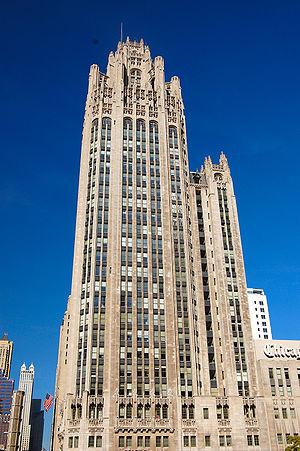
Les premiers gratte-ciel désignent les hauts immeubles de bureaux construits entre 1884 et 1939 principalement à New York et Chicago. Les villes américaines étaient traditionnellement composées de bâtiments à quelques étages mais la forte croissance économique après la guerre de Sécession et le manque de terrains constructibles encouragèrent le développement d'immeubles plus grands à partir des années 1870. Les progrès technologiques permirent la construction de structures métalliques ignifugées avec de profondes fondations et possédant les derniers raffinements comme l'ascenseur et l'éclairage électrique. Ces évolutions rendirent techniquement réalisable et financièrement rentable la construction d'une nouvelle catégorie de grands immeubles. Le premier exemple de ce type fut le Home Insurance Building de 42 m construit à Chicago en 1884. Leur nombre augmenta rapidement et ils furent appelés « gratte-ciels » à partir de 1888.
Tribune Media Company, anciennement Tribune Company, est un conglomérat de médias américain fondé en 1847 et dont le siège social est situé à Chicago dans l'Illinois. Par le chiffre d'affaires, c'est le second groupe de presse écrite du pays, régissant entre autres le Los Angeles Times, le Chicago Tribune, Newsday, The Hartford Courant, l'Orlando Sentinel, Hoy, le Chicago Magazine et le Baltimore Sun. Il possède également des stations de radio et des chaînes de télévision comme Chicagoland Television.